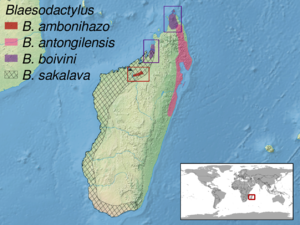
Blaesodactylus est un genre de gecko de la famille des Gekkonidae.